Coega

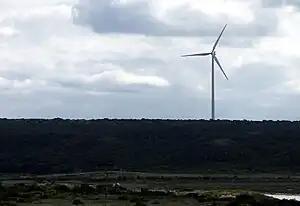
First turbine of the Coega Wind Farm in the Coega Industrial Development Zone

At the beginning of 2017, Coega had attracted 54 new investors with over R30 billion investment since it was established in 1999. During the 2015/2016 financial year, the SEZ made R12 billion through investments.